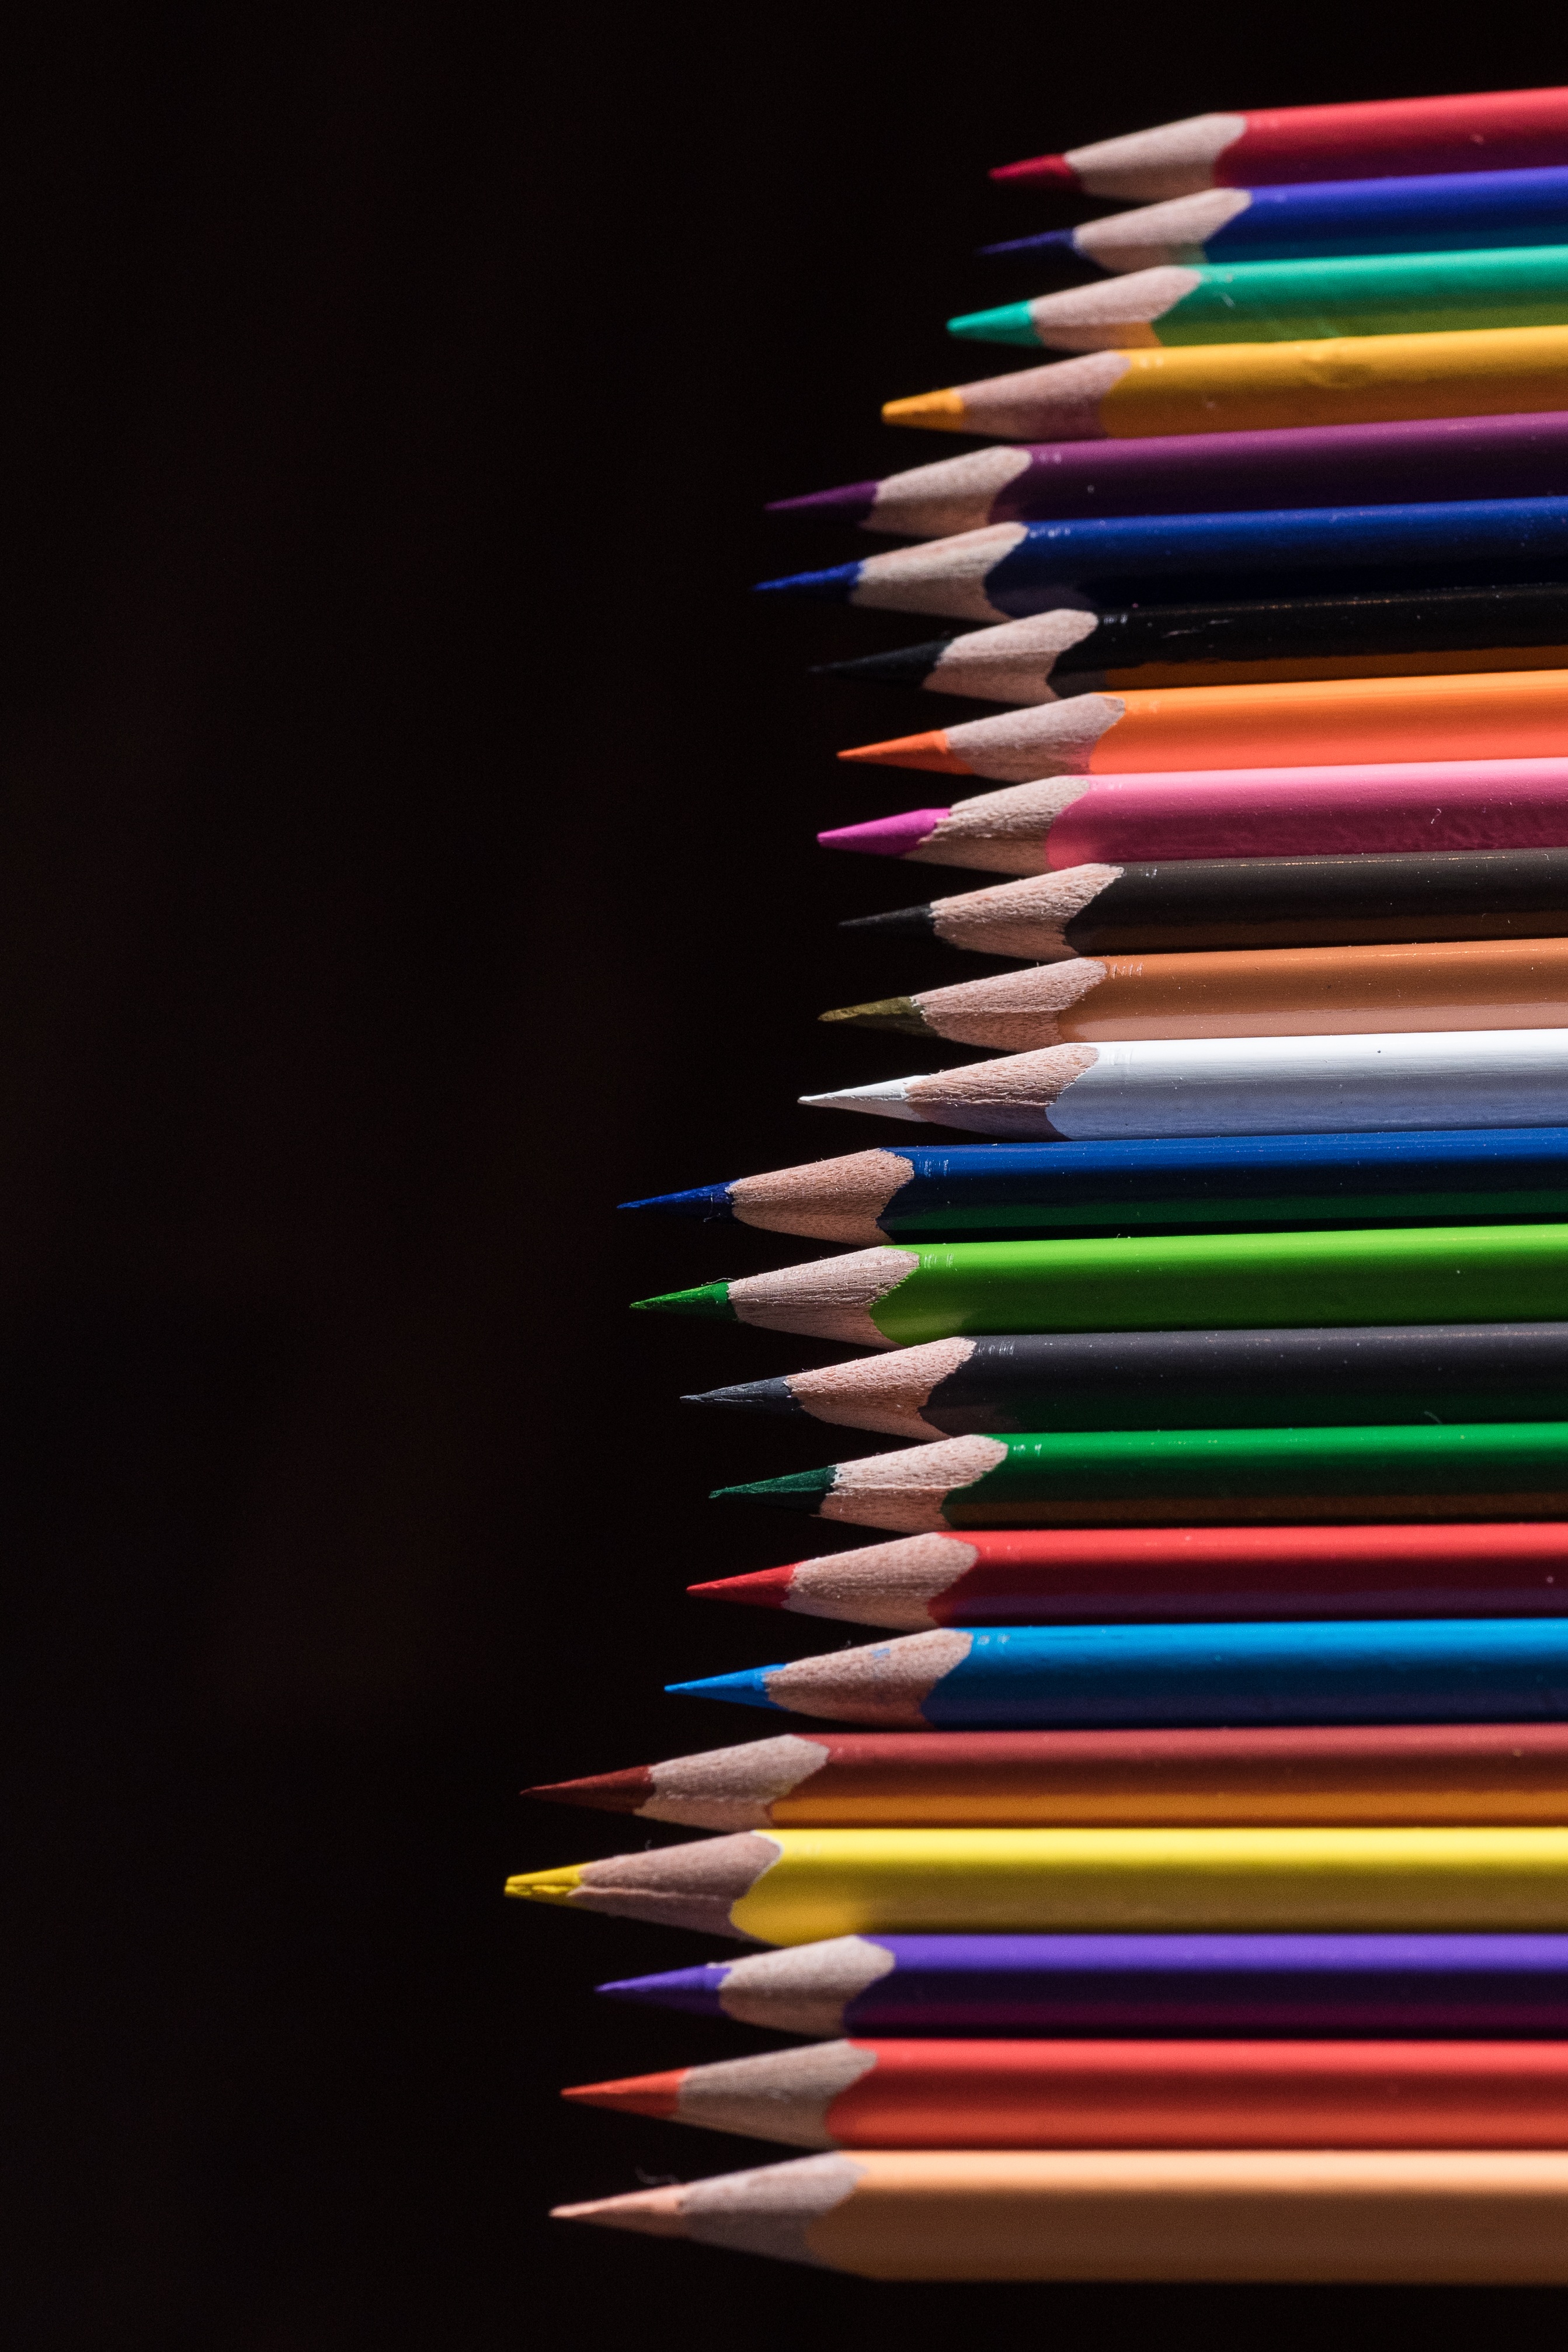
light, line, red, color, macro, office, paint, blue, colorful, close, circle, close up, children, pens, kindergarten, school, crayons, draw, shape, leave, pointed, colored pencils, graphic design, colour pencils, wooden pegs, writing accessories, color series